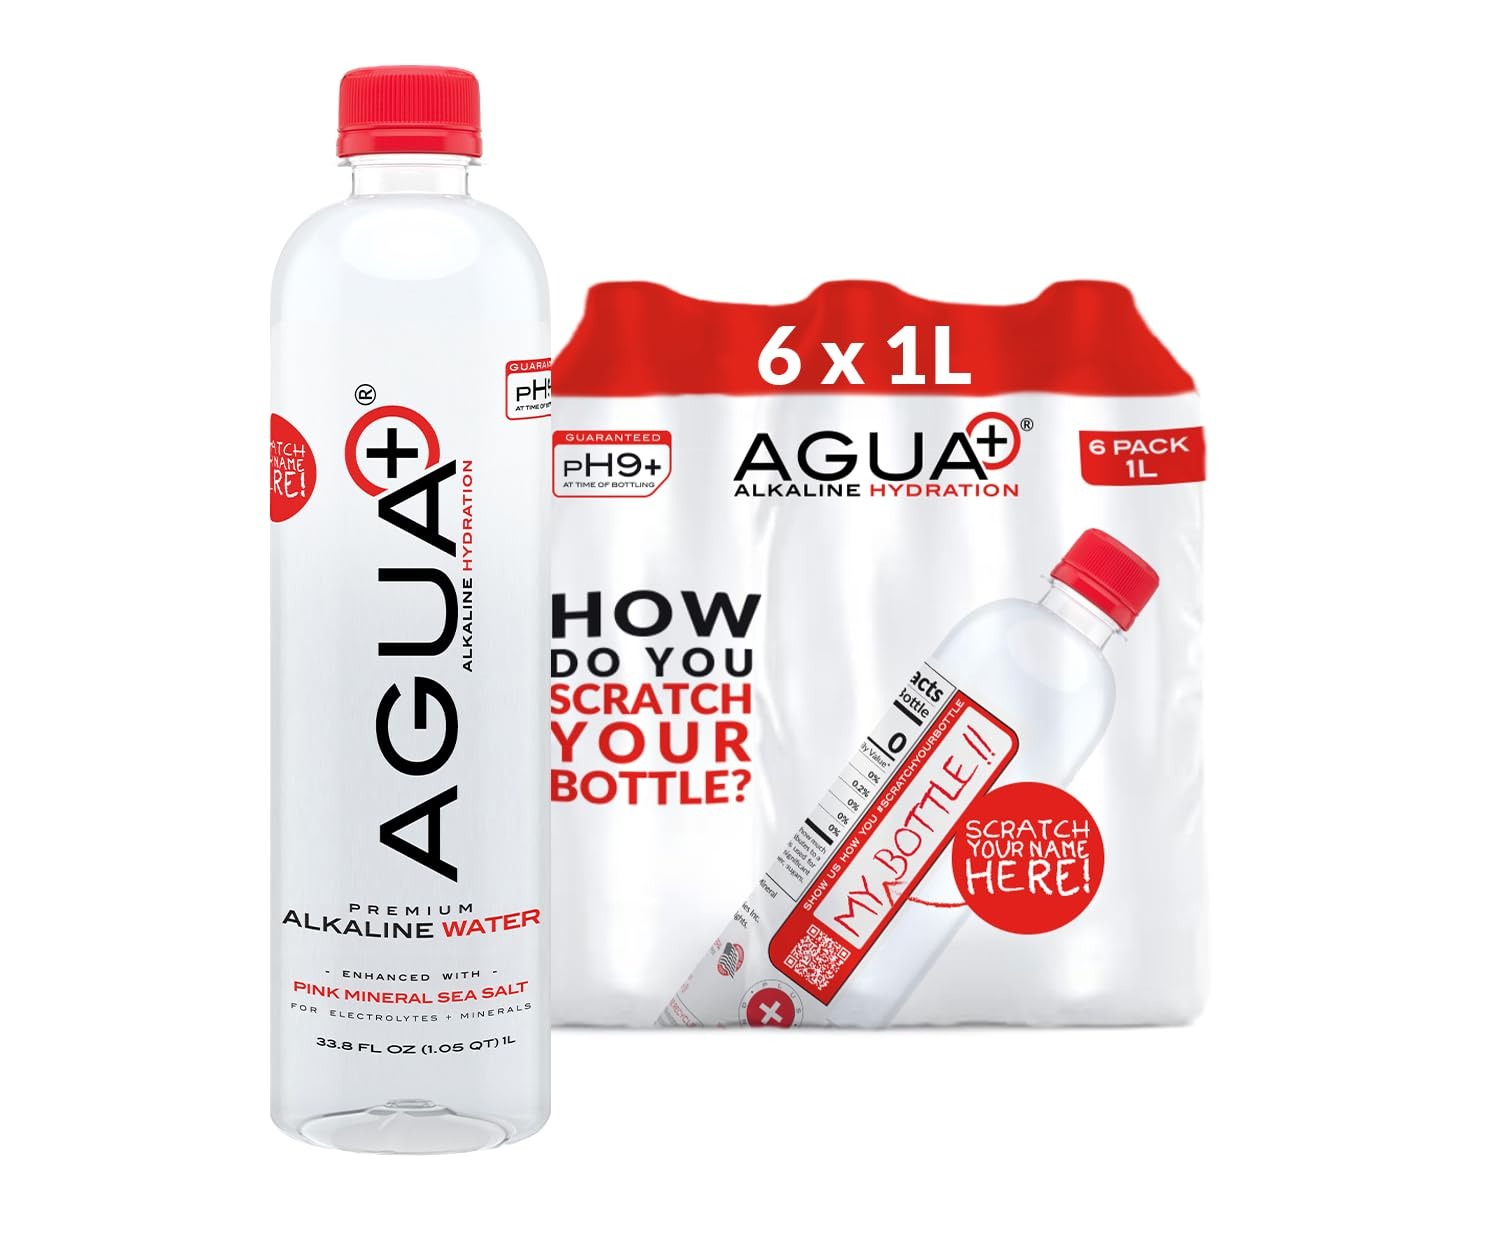
Item Name: Plus Brand Alkaline Water Bottles - 33.8 fl oz (1L) - 6 Pack - USA Made, Recycled Plastic, Enhanced with Pink Mineral Sea Salt for Electrolytes and Minerals
Bullet Point 1: ALL-SCRATCH! TECHNOLOGY: With the custom scratch area on the bottle, you can quickly identify which bottle belongs to you. No more uncertainty! Simply chill your bottle and scratch any identifying mark directly onto it.
Bullet Point 2: ALKALINE pH9+ WATER: Stay hydrated with this alkaline water that has a pH of 9+ and contains added minerals and electrolytes. Ideal for the pursuit of a healthy and active lifestyle.
Bullet Point 3: CONVENIENT rPET BOTTLES: Enjoy your Agua Plus knowing that the bottles are USA-made and constructed with recycled plastics. Stay hydrated on-the-go with a more sustainable solution.
Bullet Point 4: ENHANCED WITH PINK MINERAL SEA SALT: No more chemicals or ingredients you can’t pronounce in your water. Just pure pink mineral sea salt for electrolytes and minerals.
Bullet Point 5: REFRESHINGLY DELICIOUS TASTE: The smooth, pleasant flavor of Agua Plus alkaline bottled water will quench your thirst with no bad aftertaste. BPA-free and ideal for everyday hydration during everyday activities.
Product Description: Premium alkaline water now featuring All-Scratch! Technology. A unique identification technology, All-Scratch! allows you to scratch your name, initials, image, a picture or any identifying mark directly onto the scratch area; making it easy to display ownership of your bottle of Agua Plus. No need for a marker that you may not have, or that will likely only smudge or wash off anyways. Simply scratch with a fingernail, key or anything you have handy. The uniquely formulated scratch ink is resistant to water, ice, condensation, sun heat and rubbing. Agua Plus has a pH level of 9+ (Alkaline). This ultra pure water is free of impurities and is enhanced with added minerals and electrolytes for optimum hydration that will fuel your high performance lifestyle, with a smooth pristine taste to top it off! Agua Plus never contains any artificial flavorings or additives and is always stored in a BPA-free bottle made with recycled plastics. About Plus Brands: Each of our products are developed around the "healthy-alternative" concept. Why? Because your health matters to us! Take water for example, something so healthy and so fundamental to life itself. But here's the thing: much of the water you drink is highly acidic and full of unnecessary additives. And that's exactly why we developed a "healthy-alternative" in Agua Plus. The result is a refreshing, perfectly balanced bottle of water to optimize hydration of the human body - which is alkaline by nature. We believe that good hydration is the one of the most efficient paths to healthy living, especially if you are a sports enthusiast or live an active lifestyle. So, don’t just drink water to survive, start getting optimum hydration to better your health and your quality of life!
Value: 202.0
Unit: Fl Oz

Price: 13.99